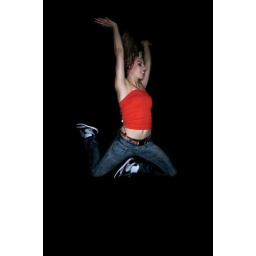
jumping in orange